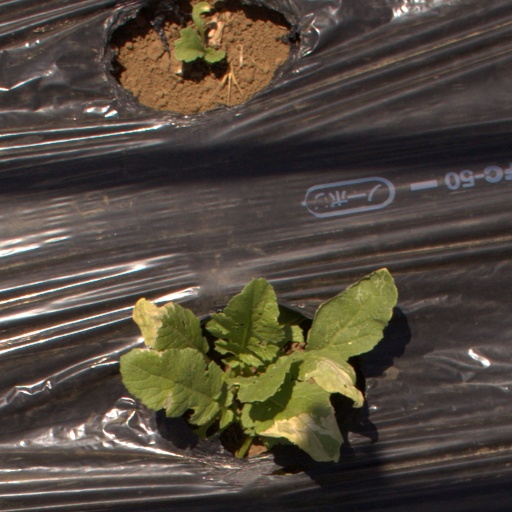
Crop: Jerusalem artichoke